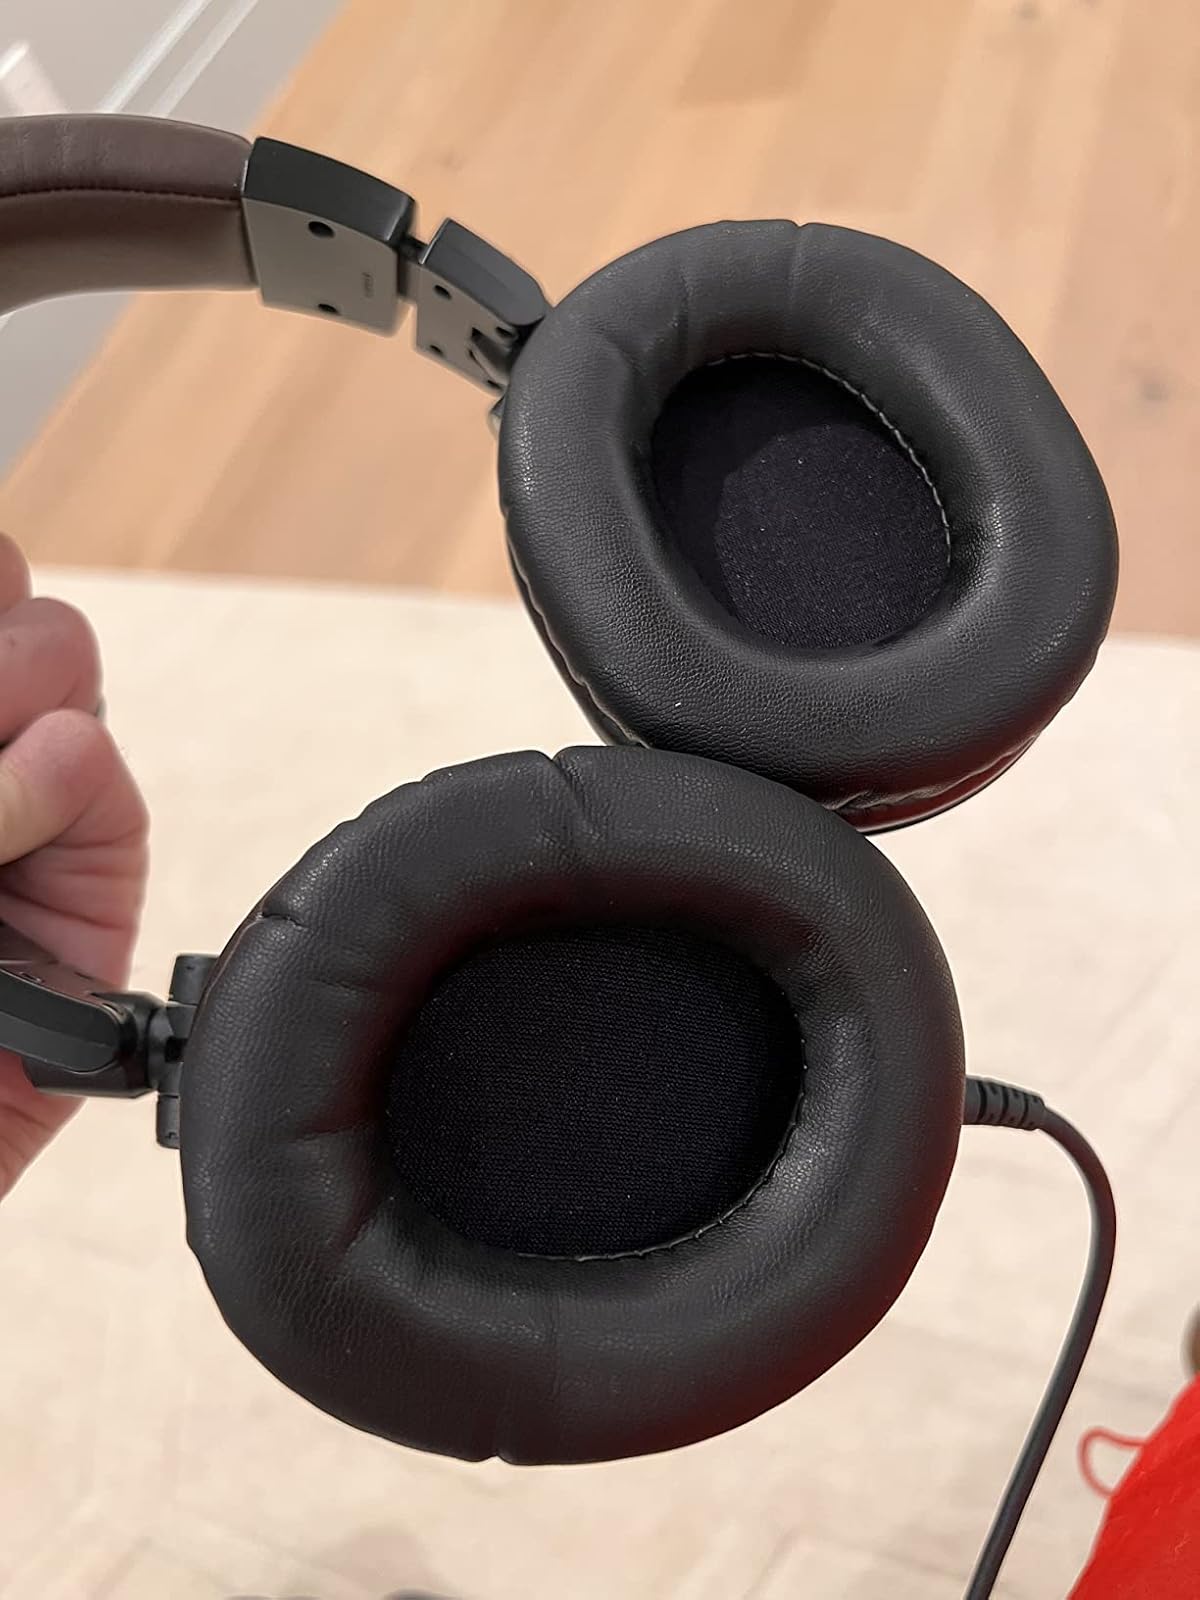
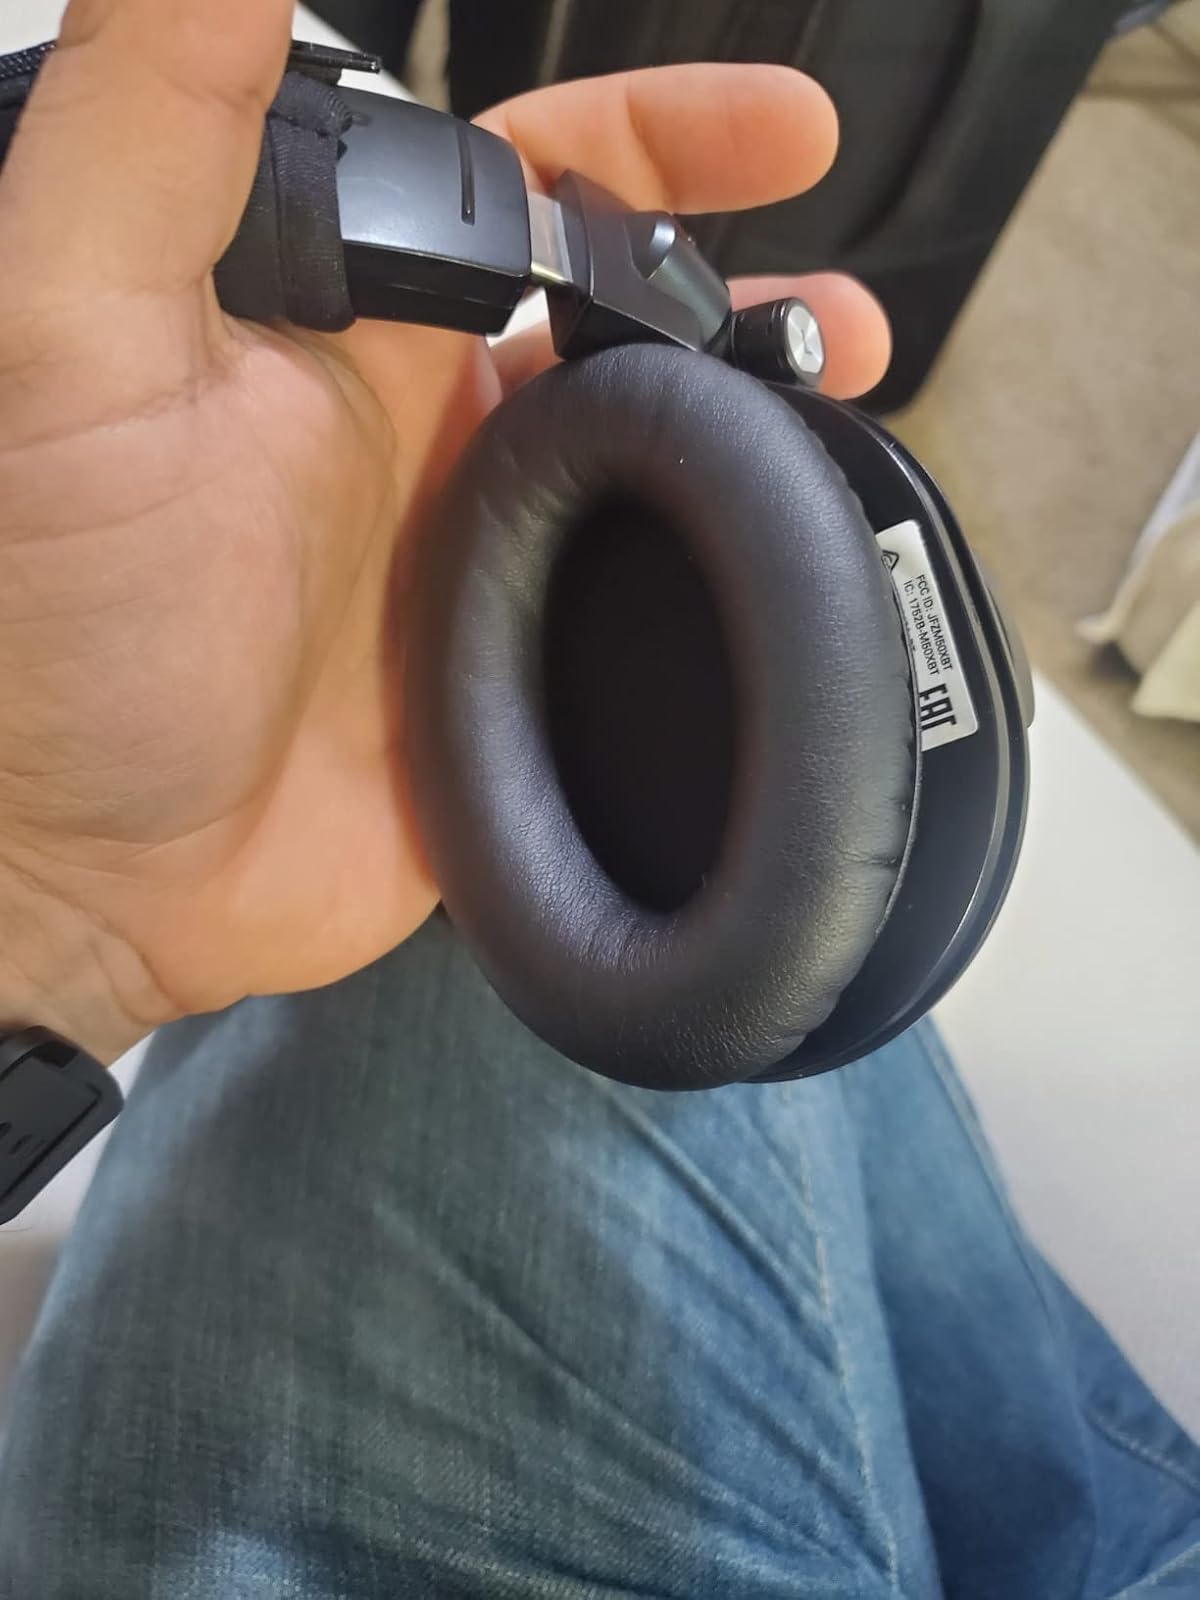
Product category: headphones
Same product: yes